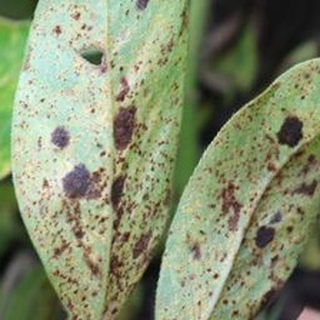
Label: groundnut_rust